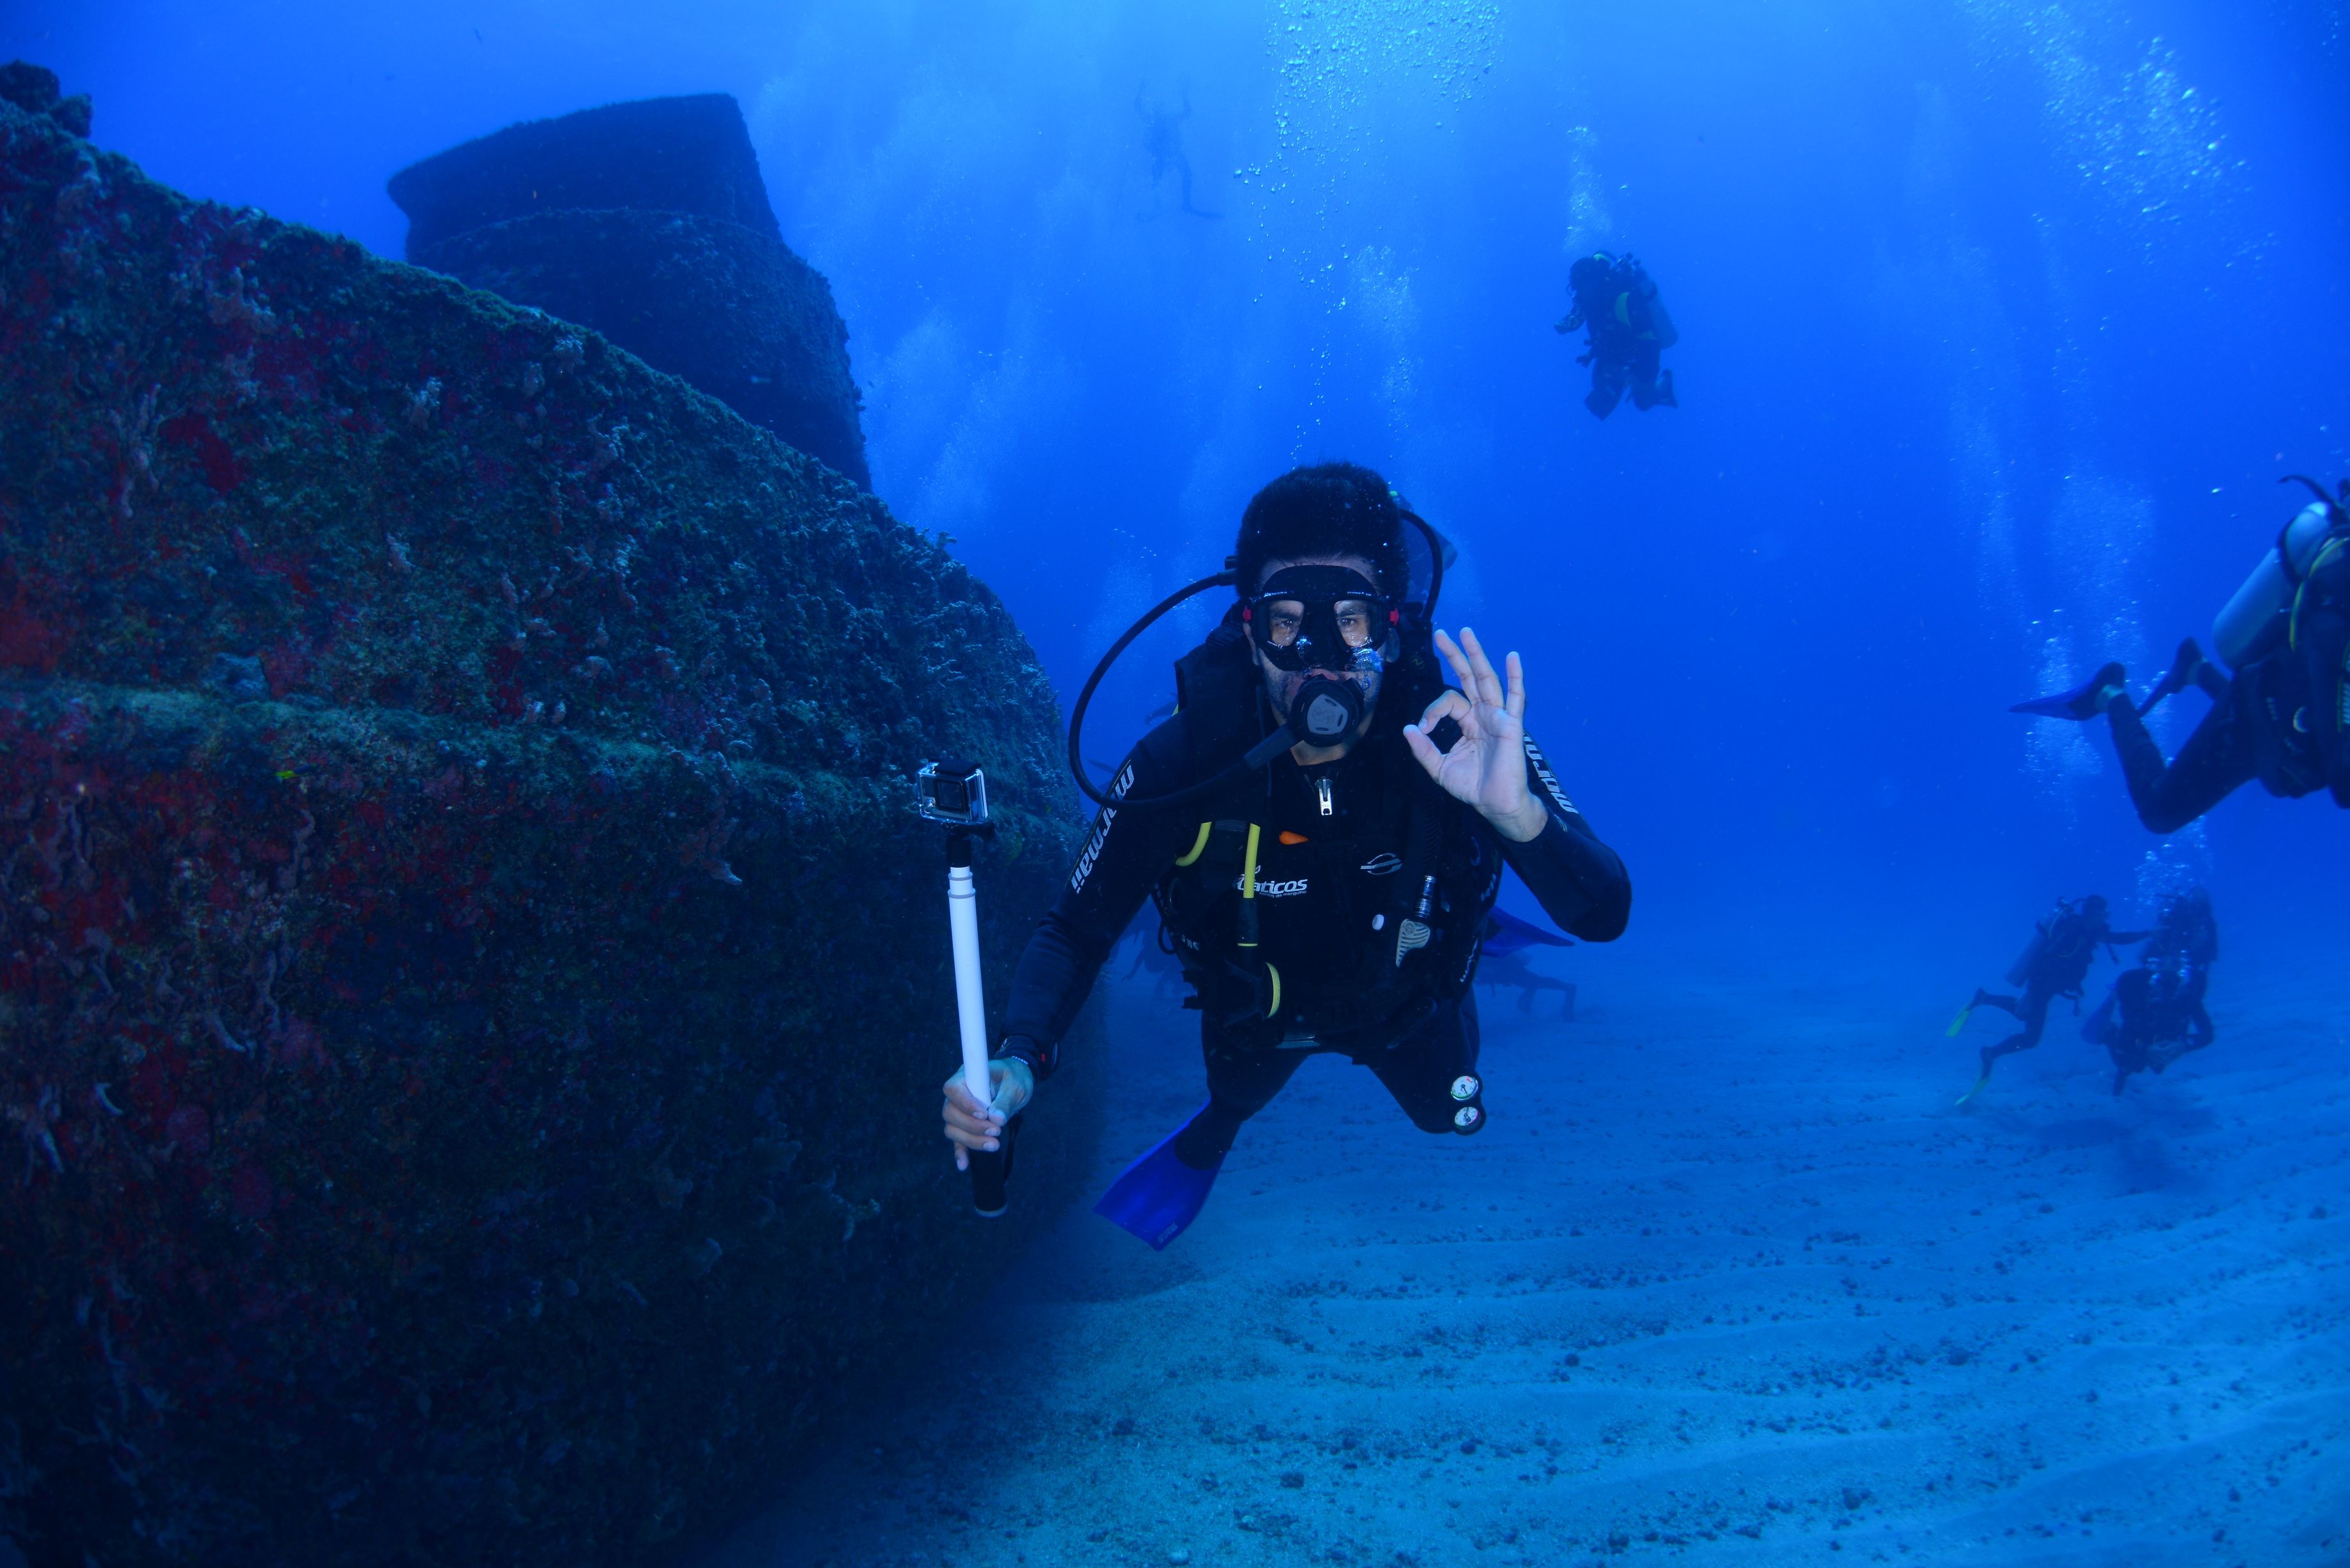
water, ocean, person, recreation, diving, underwater, biology, blue, extreme sport, swimming, reef, dive, freediving, diver, sports, mar, passion, fins, scuba, water sport, scuba diving, outdoor recreation, marine biology, underwater diving, divemaster, diving deep, at the bottom of the ocean